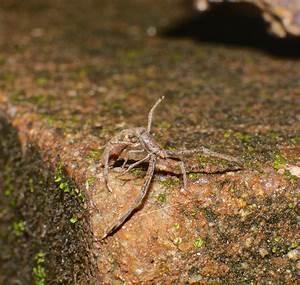
spider